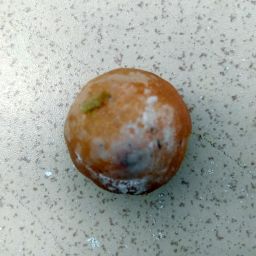
Fruit: Lime
Quality: Bad